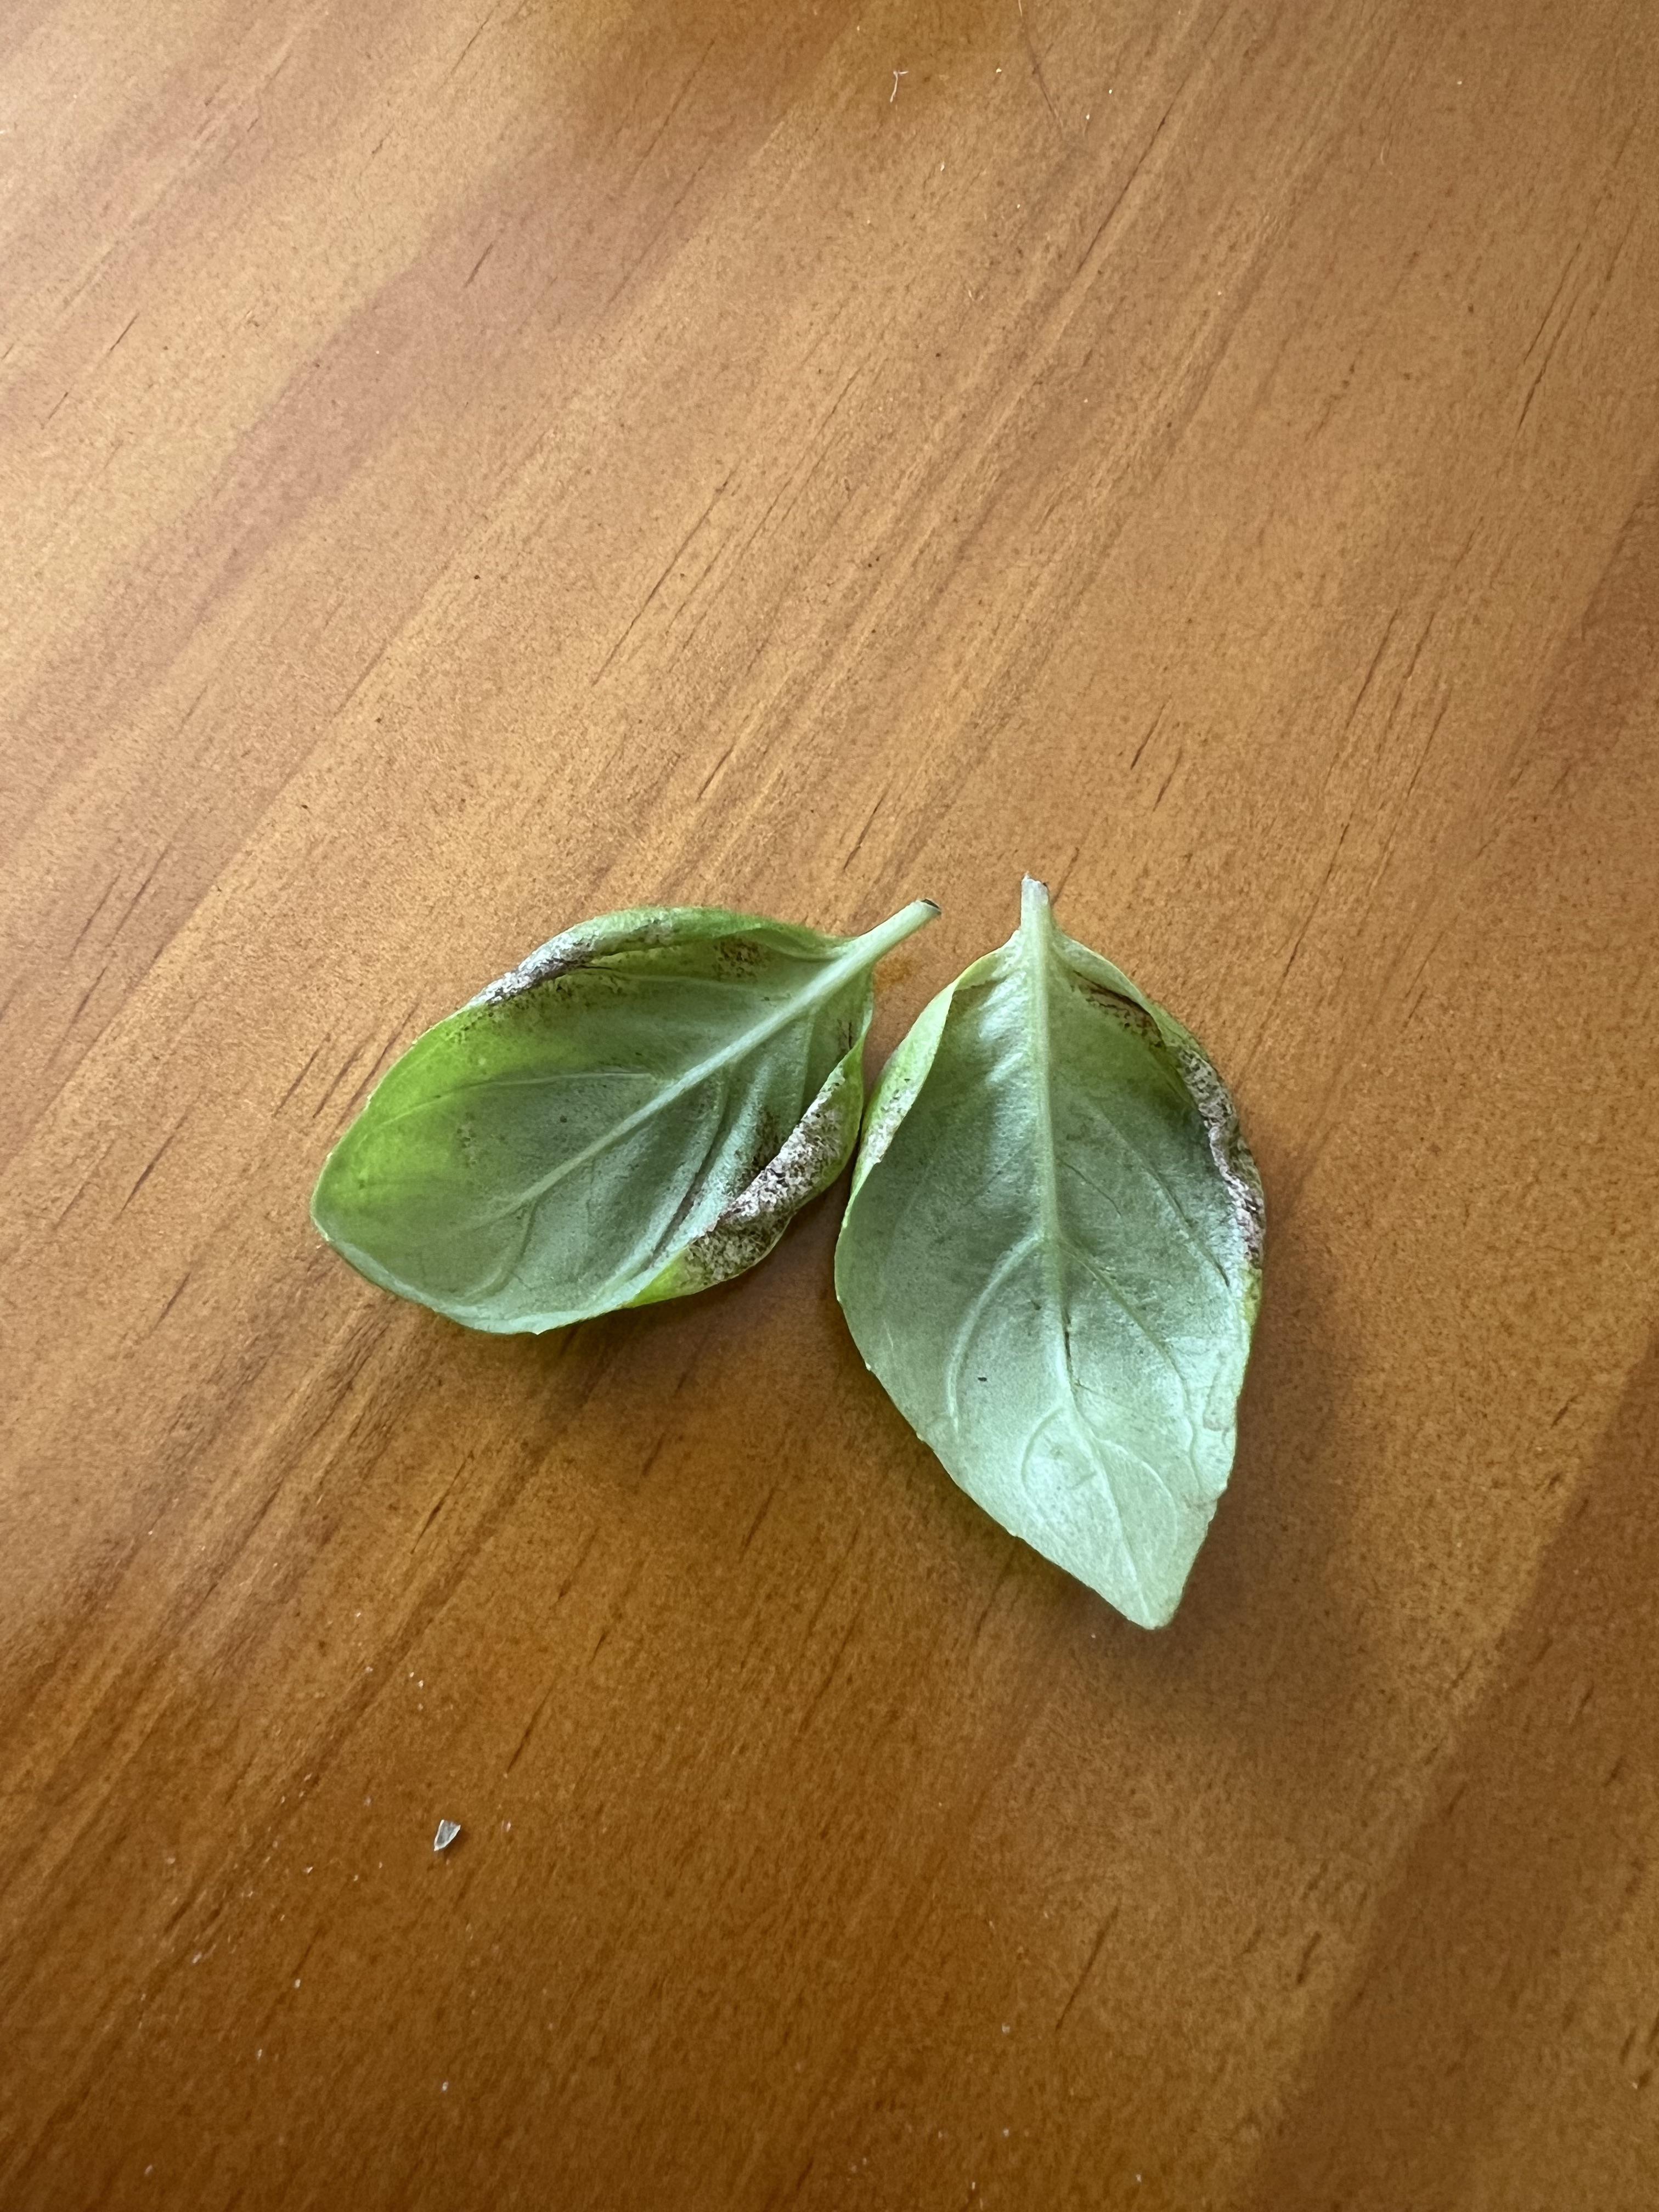
Plant: Basil
Disease: basil downy mildew